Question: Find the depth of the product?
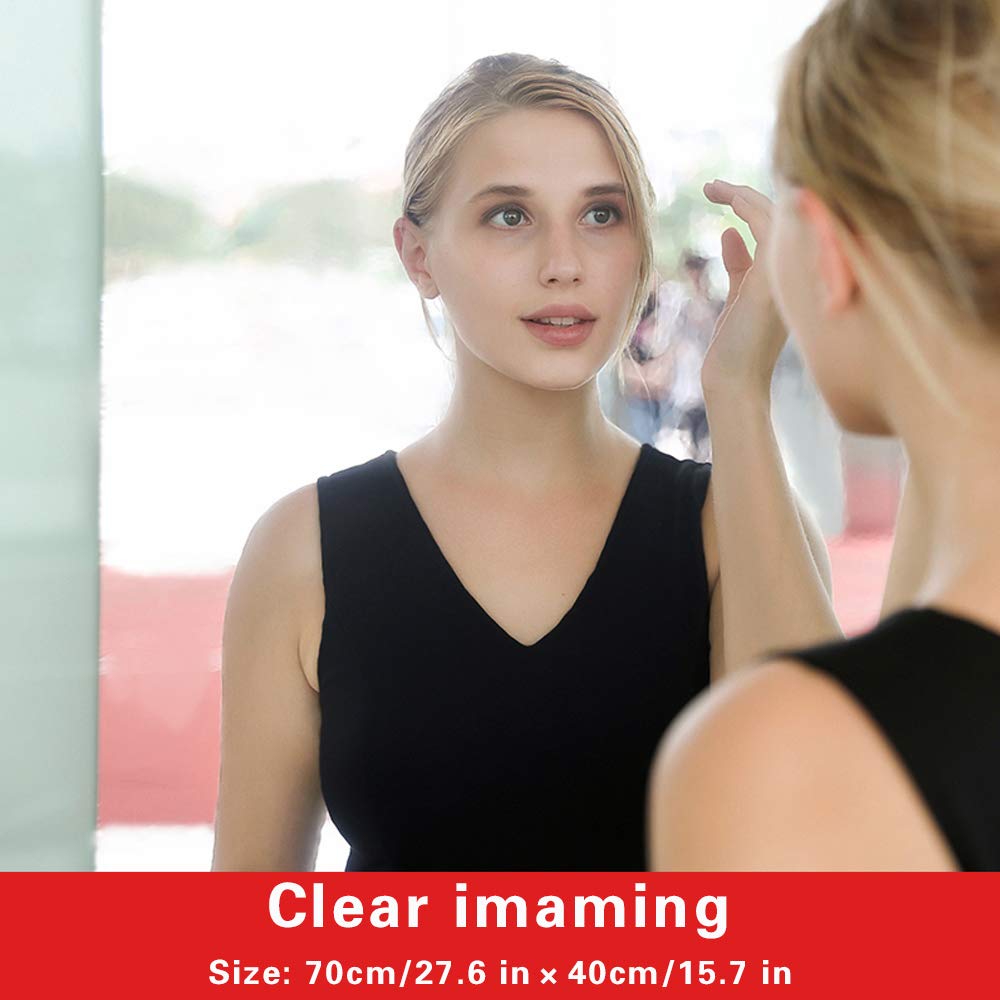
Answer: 70.0 centimetre